2008–2009 Kenya drought

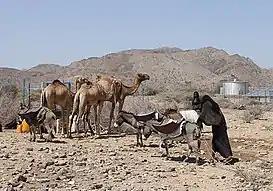

Owing to the lack of annual rainfall, the arid and semi-arid lands of Kenya (ASALs) are very susceptible to drought and flooding. These lands are impacted by the increasing effects of climate change and the risk of desertification. Water scarcity leaves unimproved water supplies for the majority of the population, so these places tend to be marginalized, and have high rates of poverty.